George Garmo

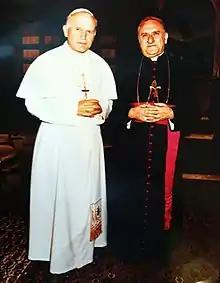
Archbishop Garmo with Pope John Paul II

Mar George Garmo (8 December 1921 – 9 September 1999) was the Archbishop of the Chaldean Catholic Archeparchy of Mosul ("Mausiliensis Chaldaeorum") in Iraq from 14 September 1980 until his death on 9 September 1999.